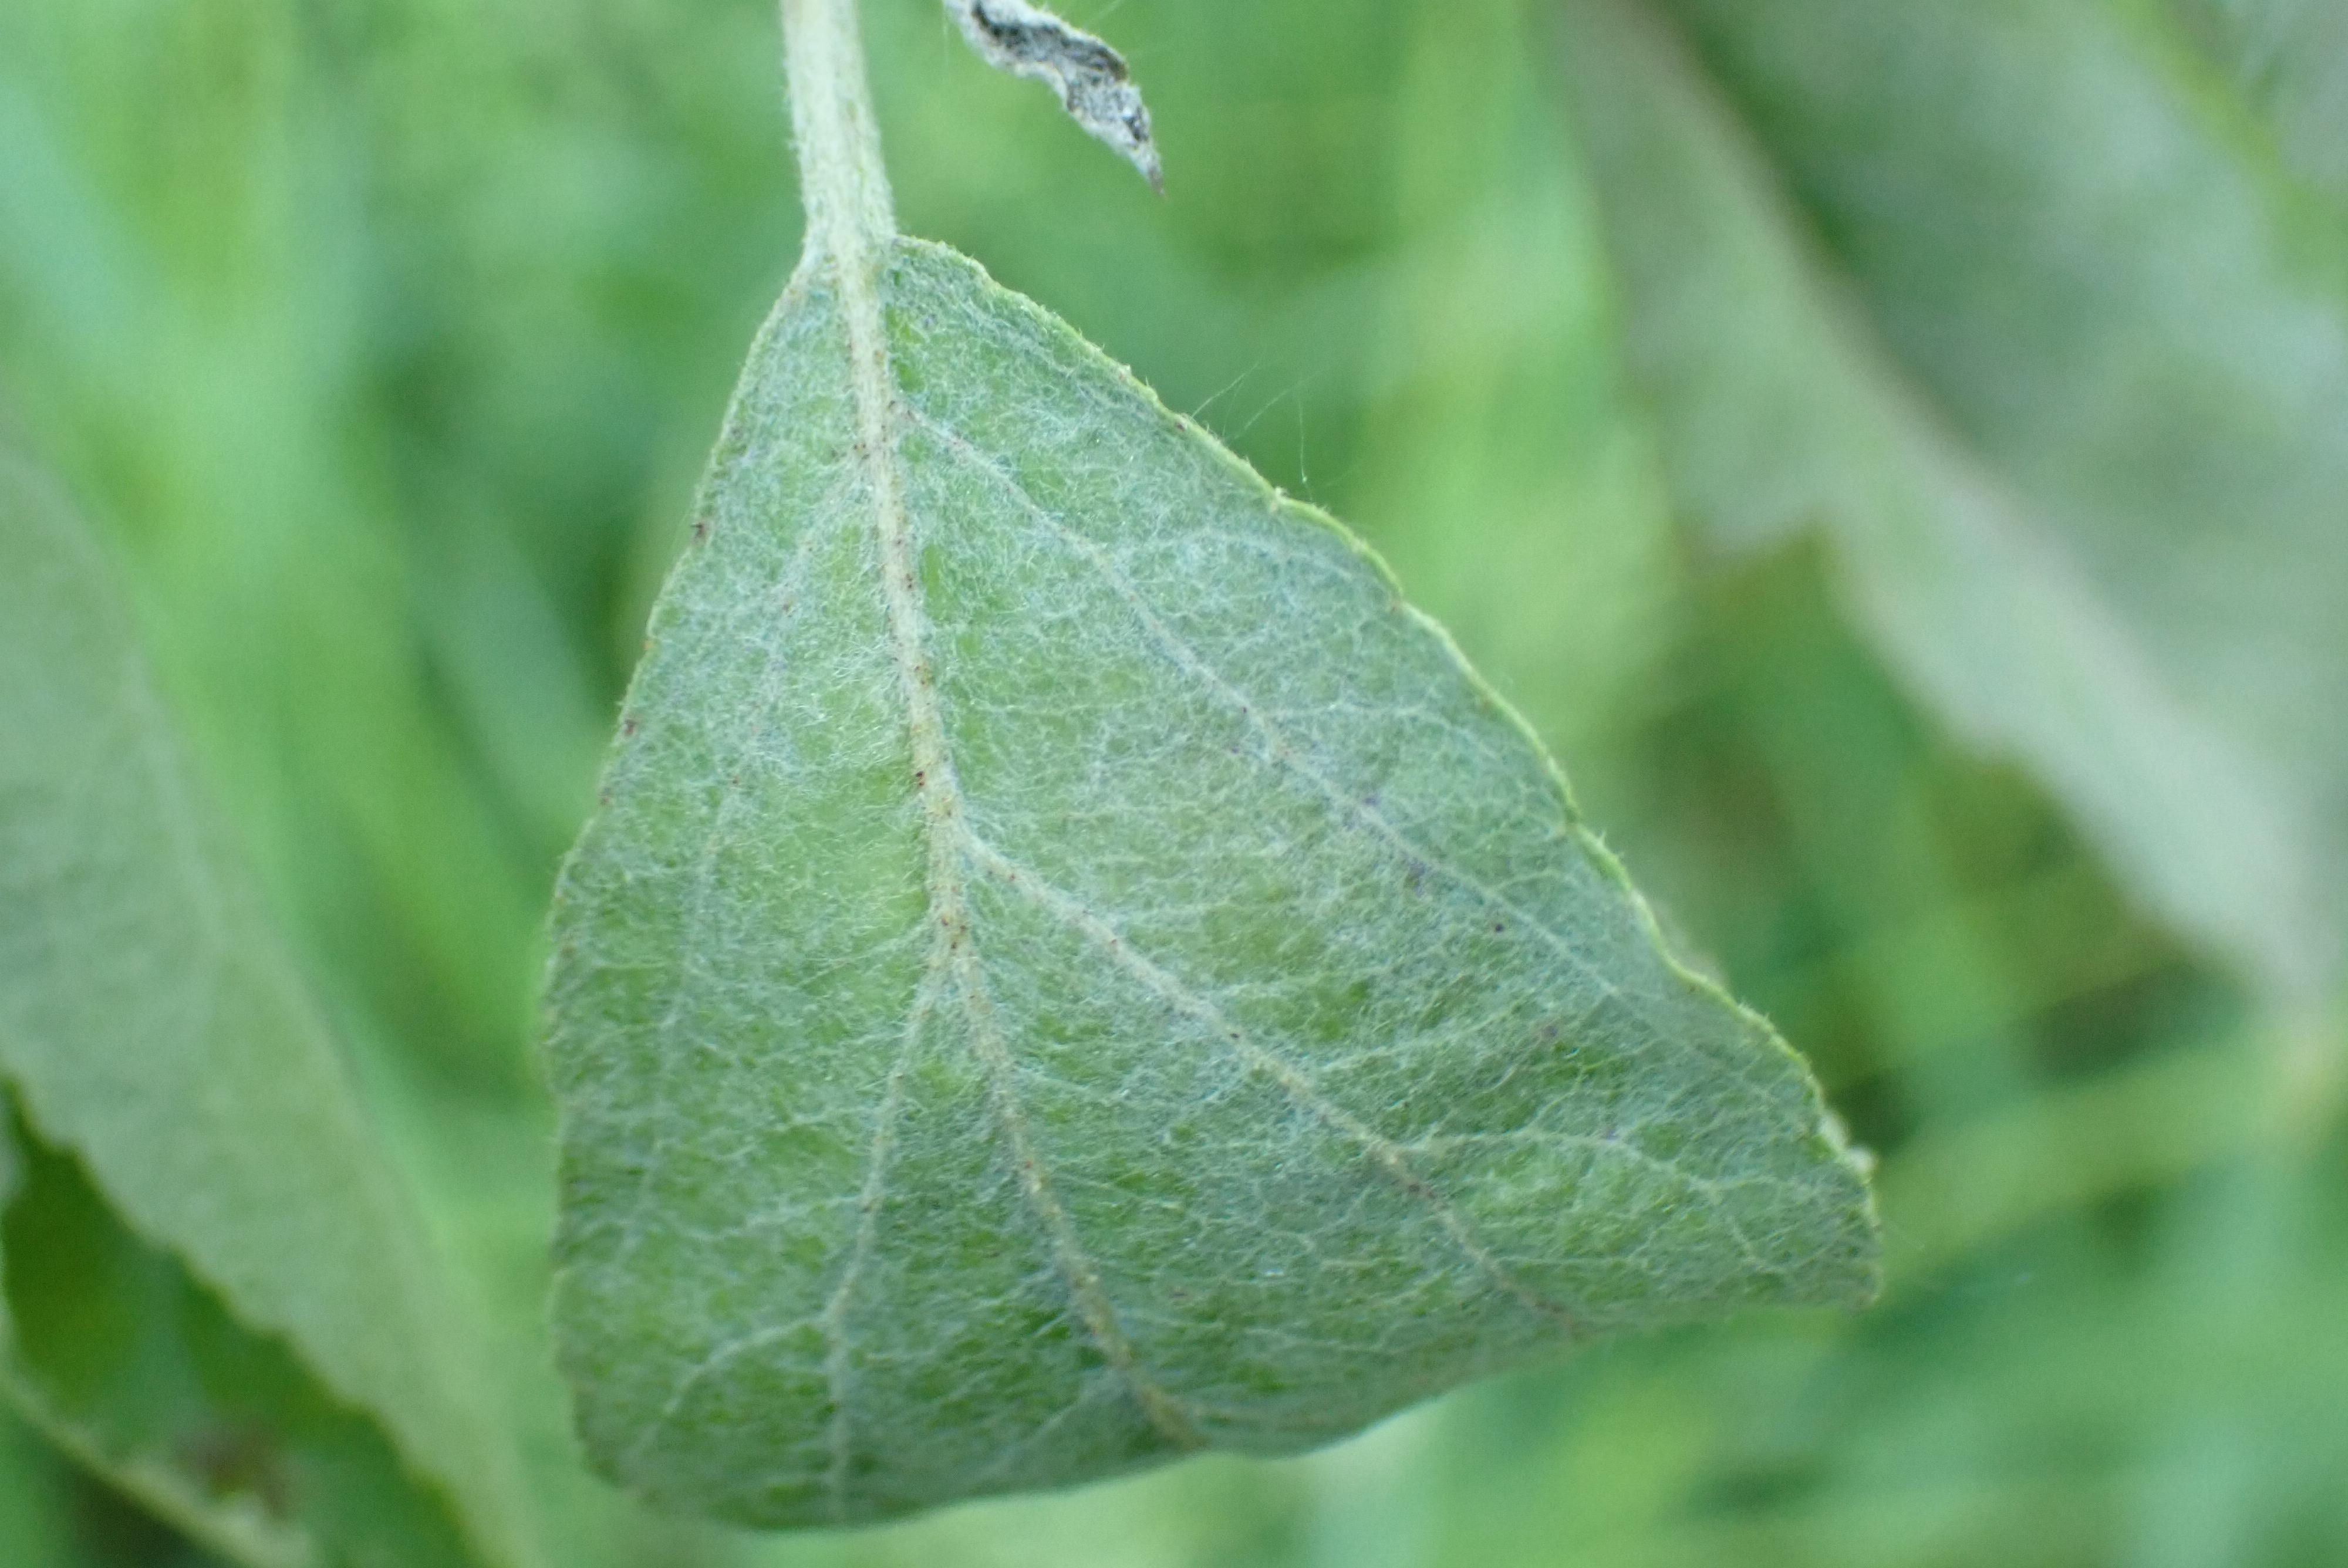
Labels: powdery_mildew